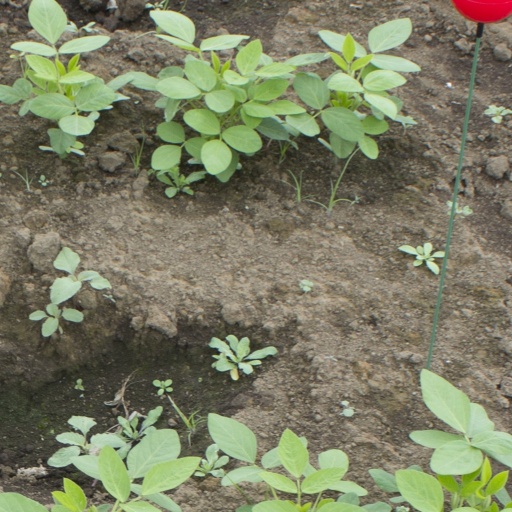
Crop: soybean